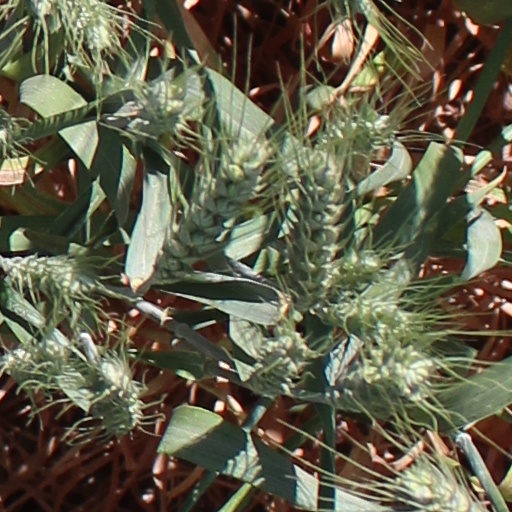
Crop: wheat